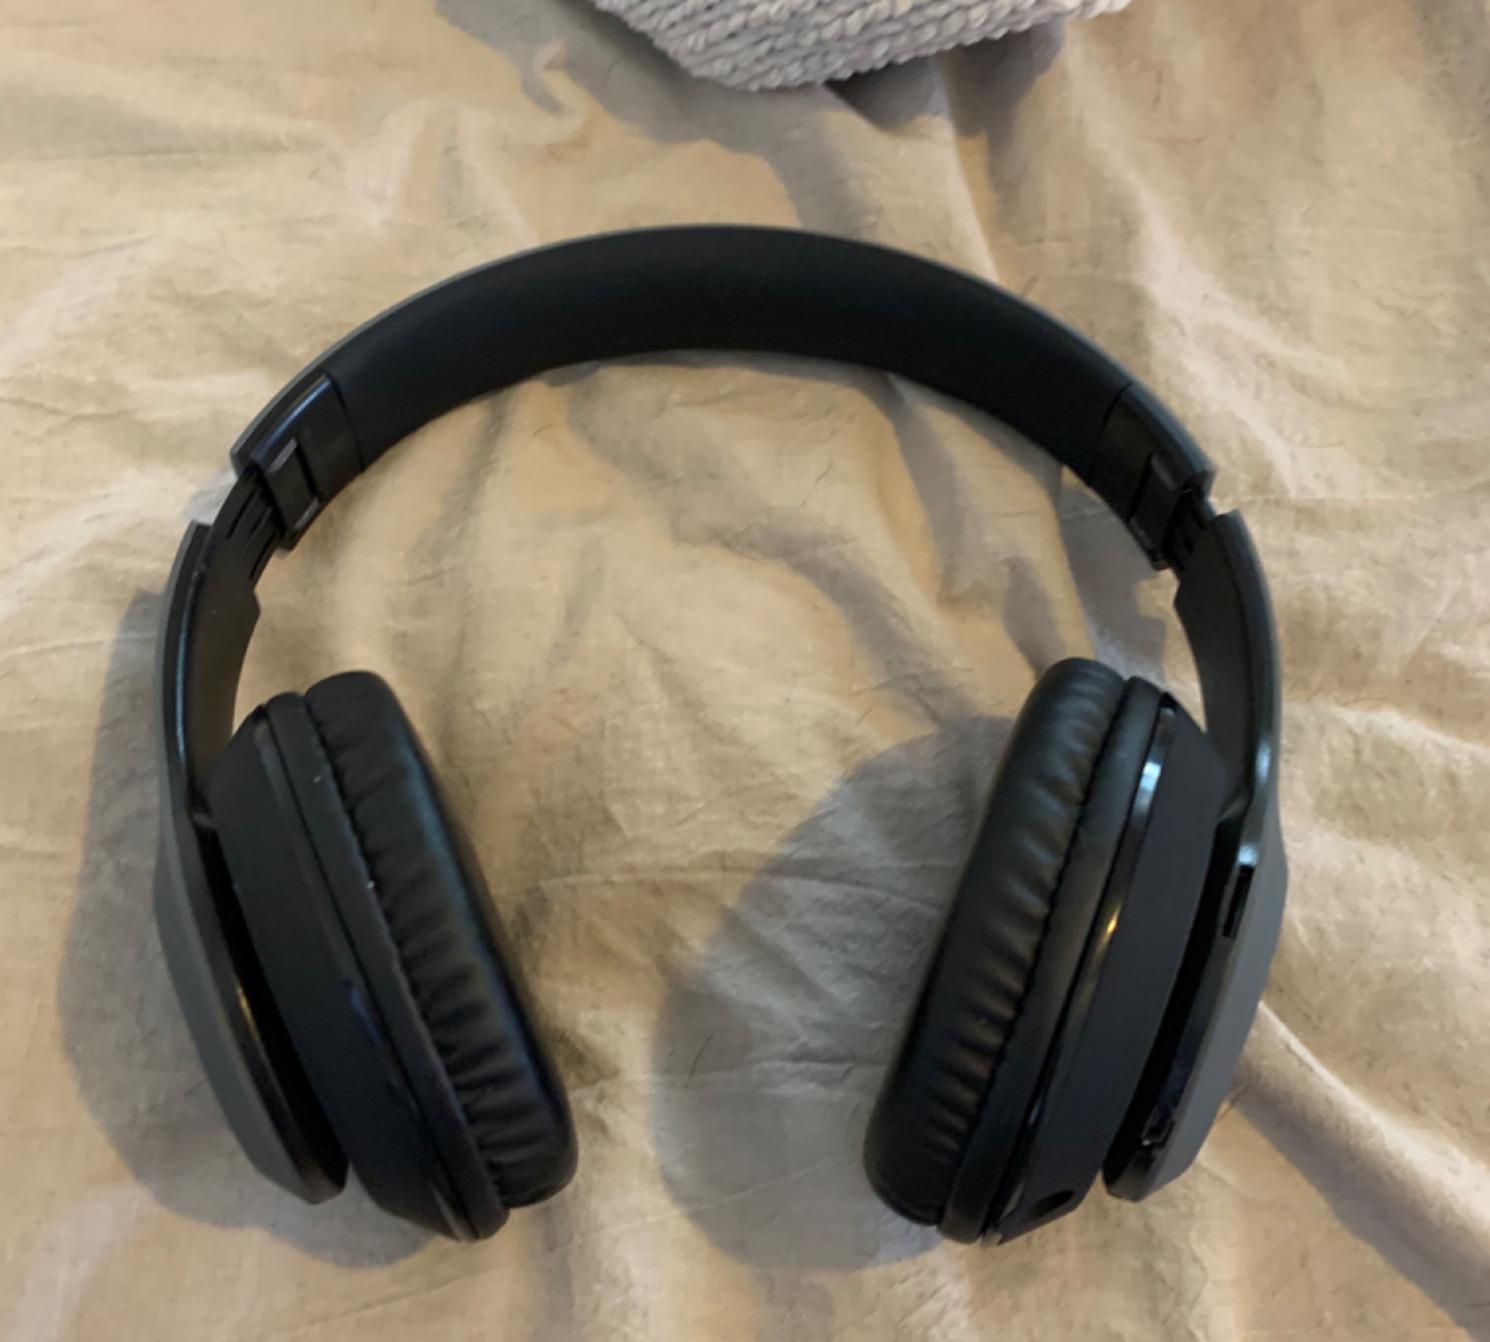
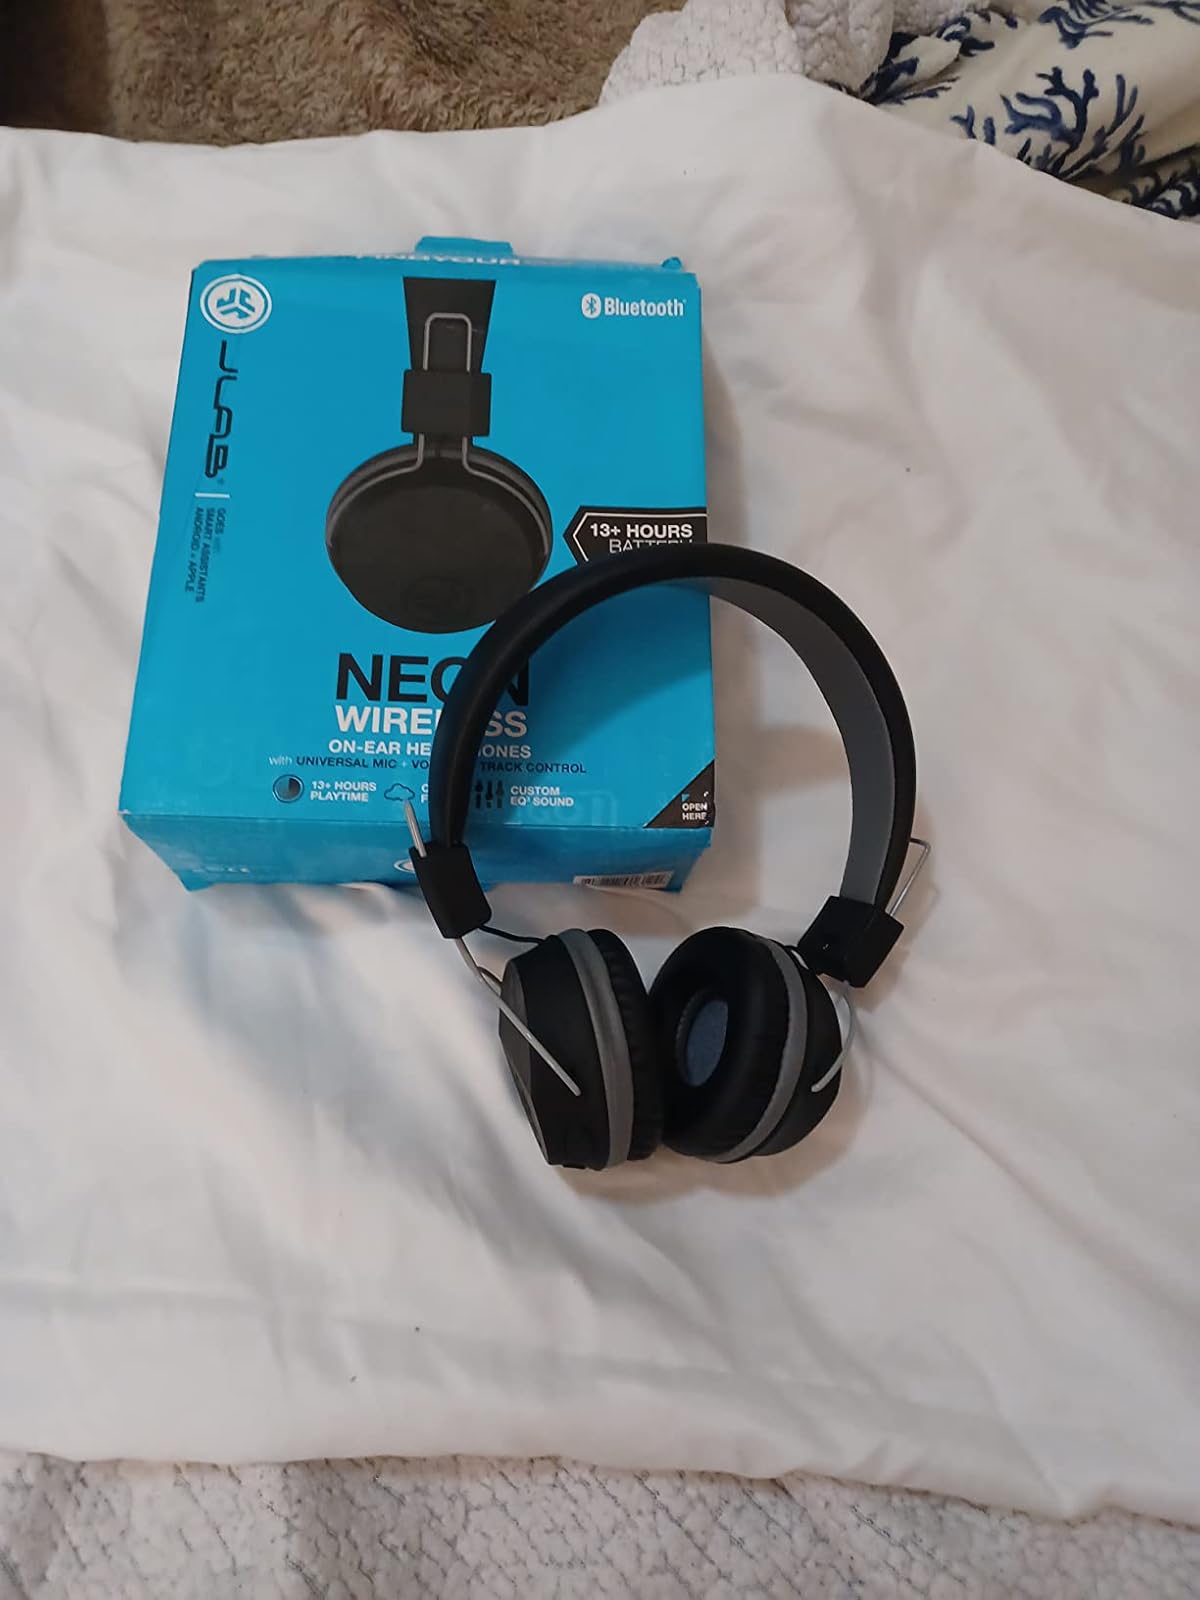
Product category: headphones
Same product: no